A Kiss in the Dark (1925 film)

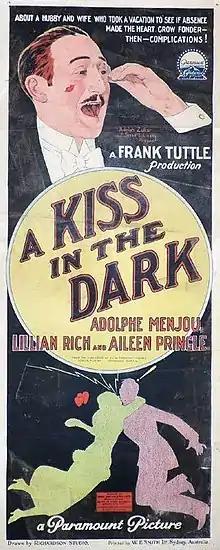
Film poster

A Kiss in the Dark is a 1925 American silent comedy film directed by Frank Tuttle and written by Townsend Martin based upon a novel by Frederick Lonsdale. The film stars Adolphe Menjou, Aileen Pringle, Lillian Rich, Kenneth MacKenna, Ann Pennington, Kitty Kelly, and Zeppo Marx. The film was released on April 6, 1925, by Paramount Pictures.